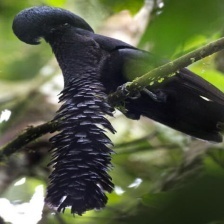
Species: UMBRELLA BIRD
Scientific name: CEPHALOPTERUS